Homer Spit

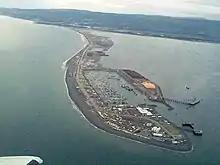
Homer Spit, Homer, Alaska

The Homer Spit (Dena'ina: "Uzintun") is a geographical landmark located in Homer, Alaska, on the southern tip of the Kenai Peninsula. The spit is a long piece of land jutting out into Kachemak Bay. The spit is also home to the Homer Boat Harbor. The harbor contains both deep and shallow water docks and serves up to 1500 commercial and pleasure boats at its summer peak. Additional features and attractions include "The Nick Dudiak Fishing Lagoon", which is an artificial "fishing hole", campgrounds, hotels, and restaurants and the Salty Dawg Saloon, which is constructed out of several historic buildings from Homer. Hundreds of eagles formerly gathered there in winter to be fed by Jean Keene, the "Eagle Lady".